Delhi, Ontario

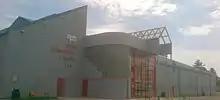
Delhi Community Centre

Delhi is home to the Delhi Travellers, a junior hockey team that plays in the Southern Ontario Junior Hockey League. They are also the home of various minor soccer, minor baseball, minor soccer, and minor hockey teams. Minor sports are played by young people between the ages of three (for the "Initiation" age group) and 20 (for the "Juvenile" age group) in this region. These events are played out either at or near the vicinity of the Delhi Community Arena.